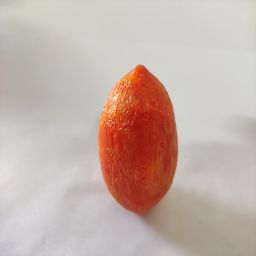
Crop: Tomato
Quality: Old